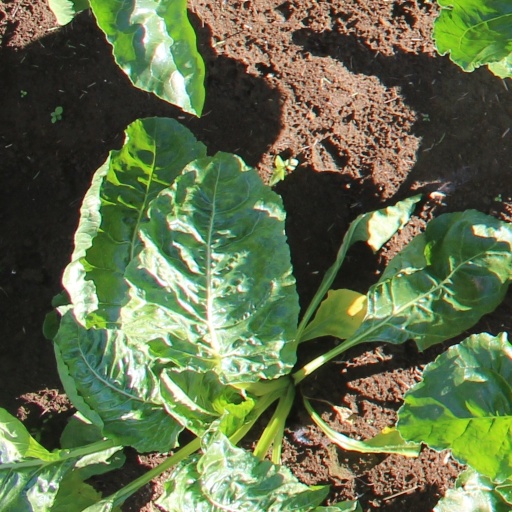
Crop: sugar beet